Charles Todd Quintard

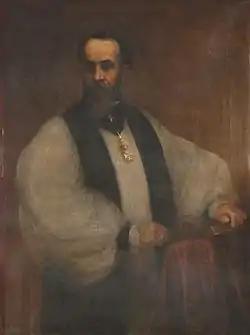
Bishop Quintard, wearing the cross of the English Order of the Hospital of St. John of Jerusalem, which he served as a chaplain for 25 years

Bishop Otey died in 1863, but the Diocese of Tennessee was unable to elect a new leader until after the war, on September 7, 1865, when it selected Quintard as its second bishop. The bishops and lay leaders of the national Episcopal Church confirmed his election the next month at the General Convention in Philadelphia. The subsequent consecration of the South's first post-war bishop was viewed as a sign of healing within the church, as evidenced by this comment in the October 13, 1865 "New York Times":